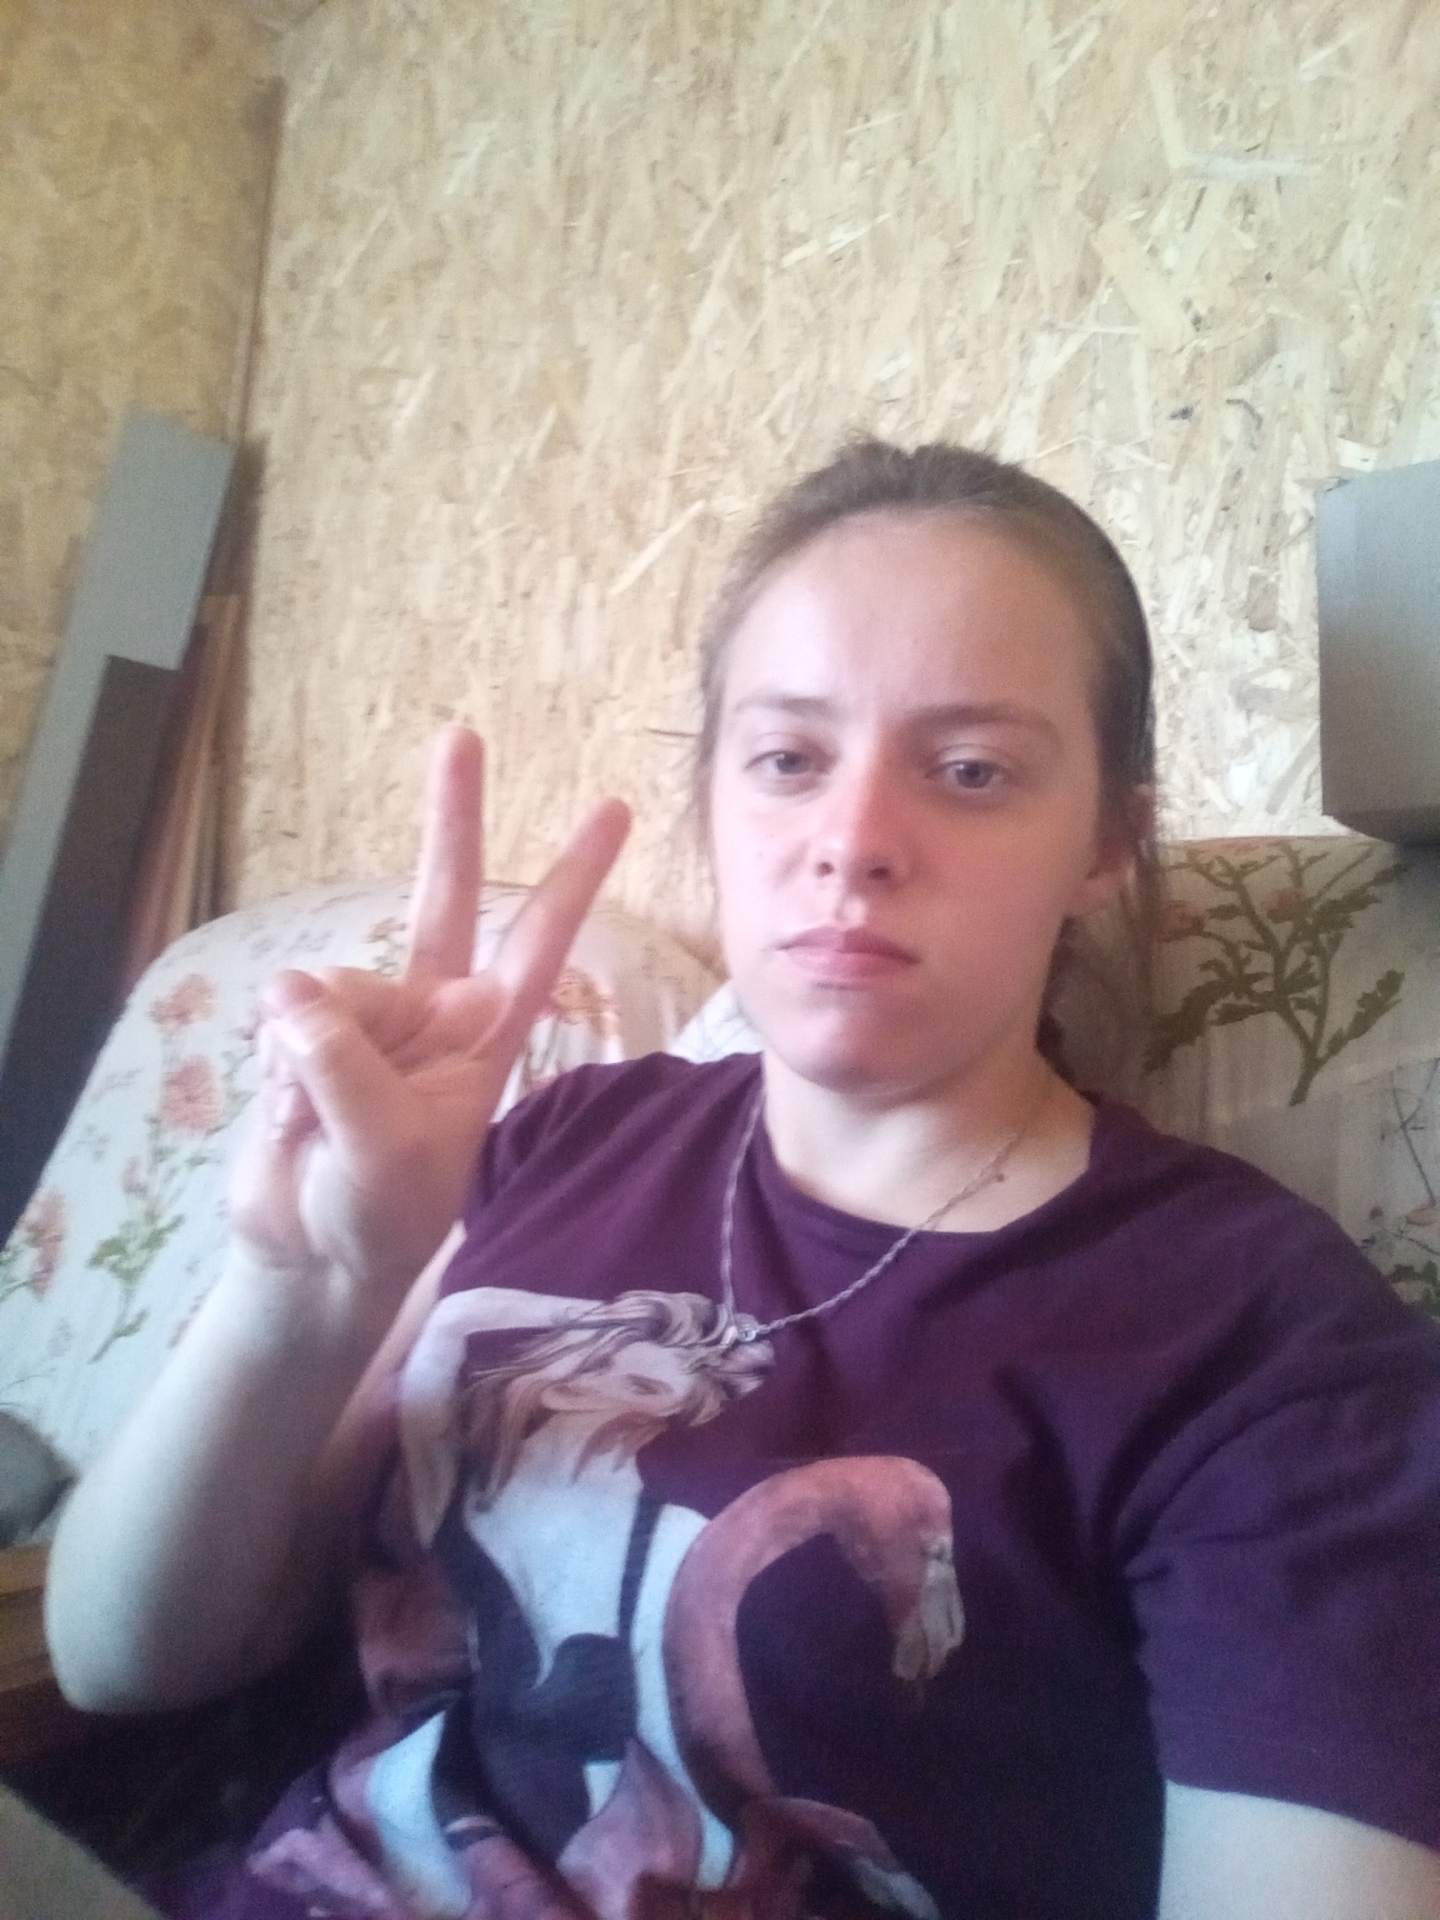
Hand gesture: peace